Question: Please indicate a possible affordance area of the jump_skateboard that can be used for standing
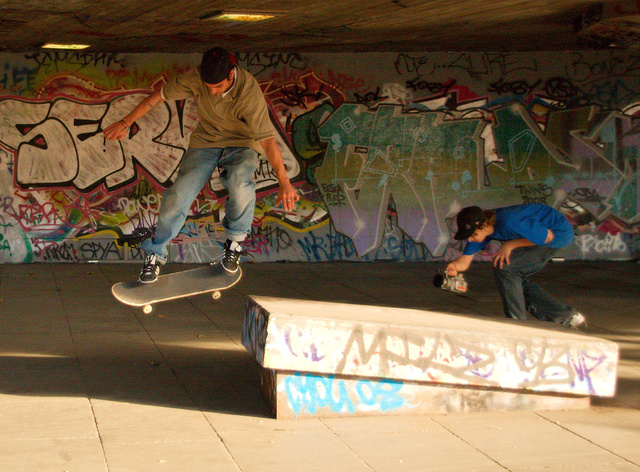
Answer: [103.106, 258.829, 244.159, 316.197]